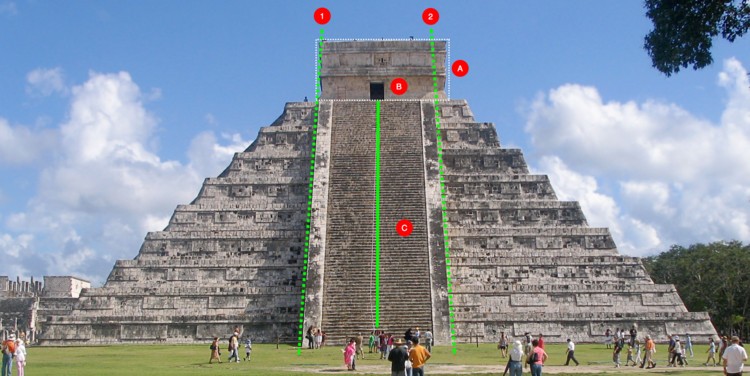
Landmark: Chichen Itza